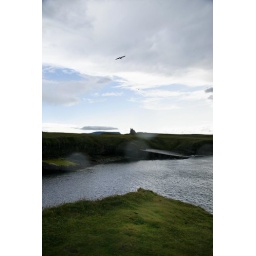
high flying over the castle